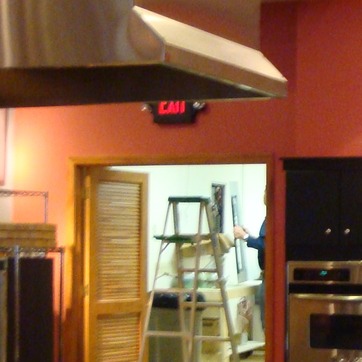
Material: painted